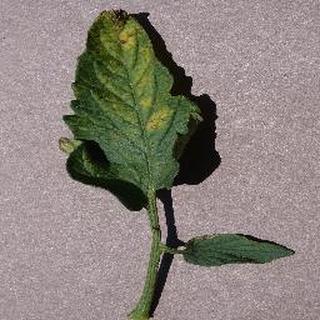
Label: tomato_septoria_leaf_spot